List of birds of Trinidad and Tobago

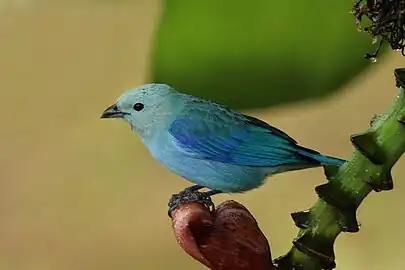
Blue-gray tanager, Tobago

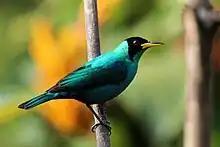
Green honeycreeper, Trinidad

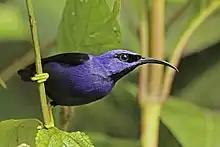
Purple honeycreeper, Trinidad

The tanagers are a large group of small to medium-sized passerine birds restricted to the New World, mainly in the tropics. Many species are brightly colored. As a family they are omnivorous, but individual species specialize in eating fruits, seeds, insects, or other types of food. Most have short, rounded wings.